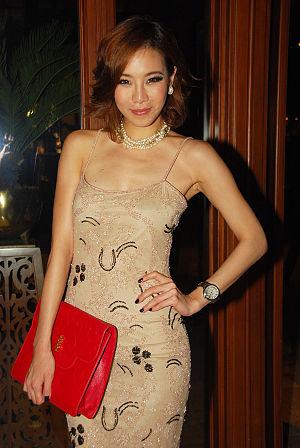
Celine Horwang, surnommée Cris et connue sous le nom d'actrice Cris Horwang, née le 05 juillet 1980 à Bangkok, est une actrice, mannequin femme, chanteuse, présentatrice de télévision, DJ à Fat Radio, chorégraphe et professeur de danse thaïlandaise.